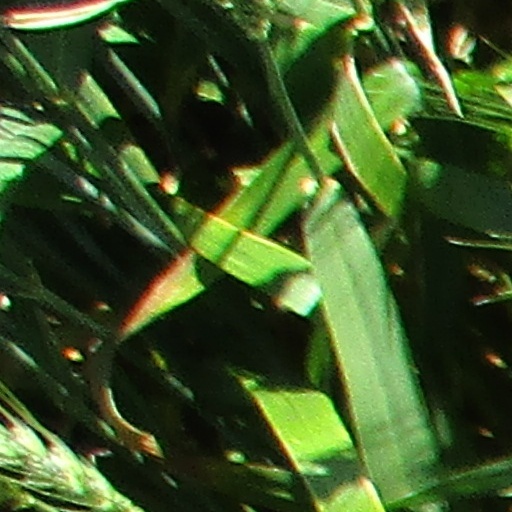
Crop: wheat